2015–16 Indiana Hoosiers men's basketball team

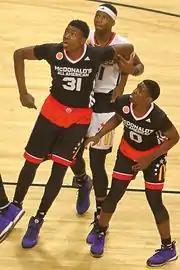
Thomas Bryant at the 2015 McDonald's All-American Boys Game

On April 4, 2015, McDonald's All-American and Jordan Brand All-Star, Thomas Bryant committed to IU. With this commit, IU landed their fifth McDonald's All-American in a row, as well as secured a 6'10" rim-protector, which was something drastically missing from the previous season. Bryant made the announcement live on ESPN during the Dick's National Tournament.